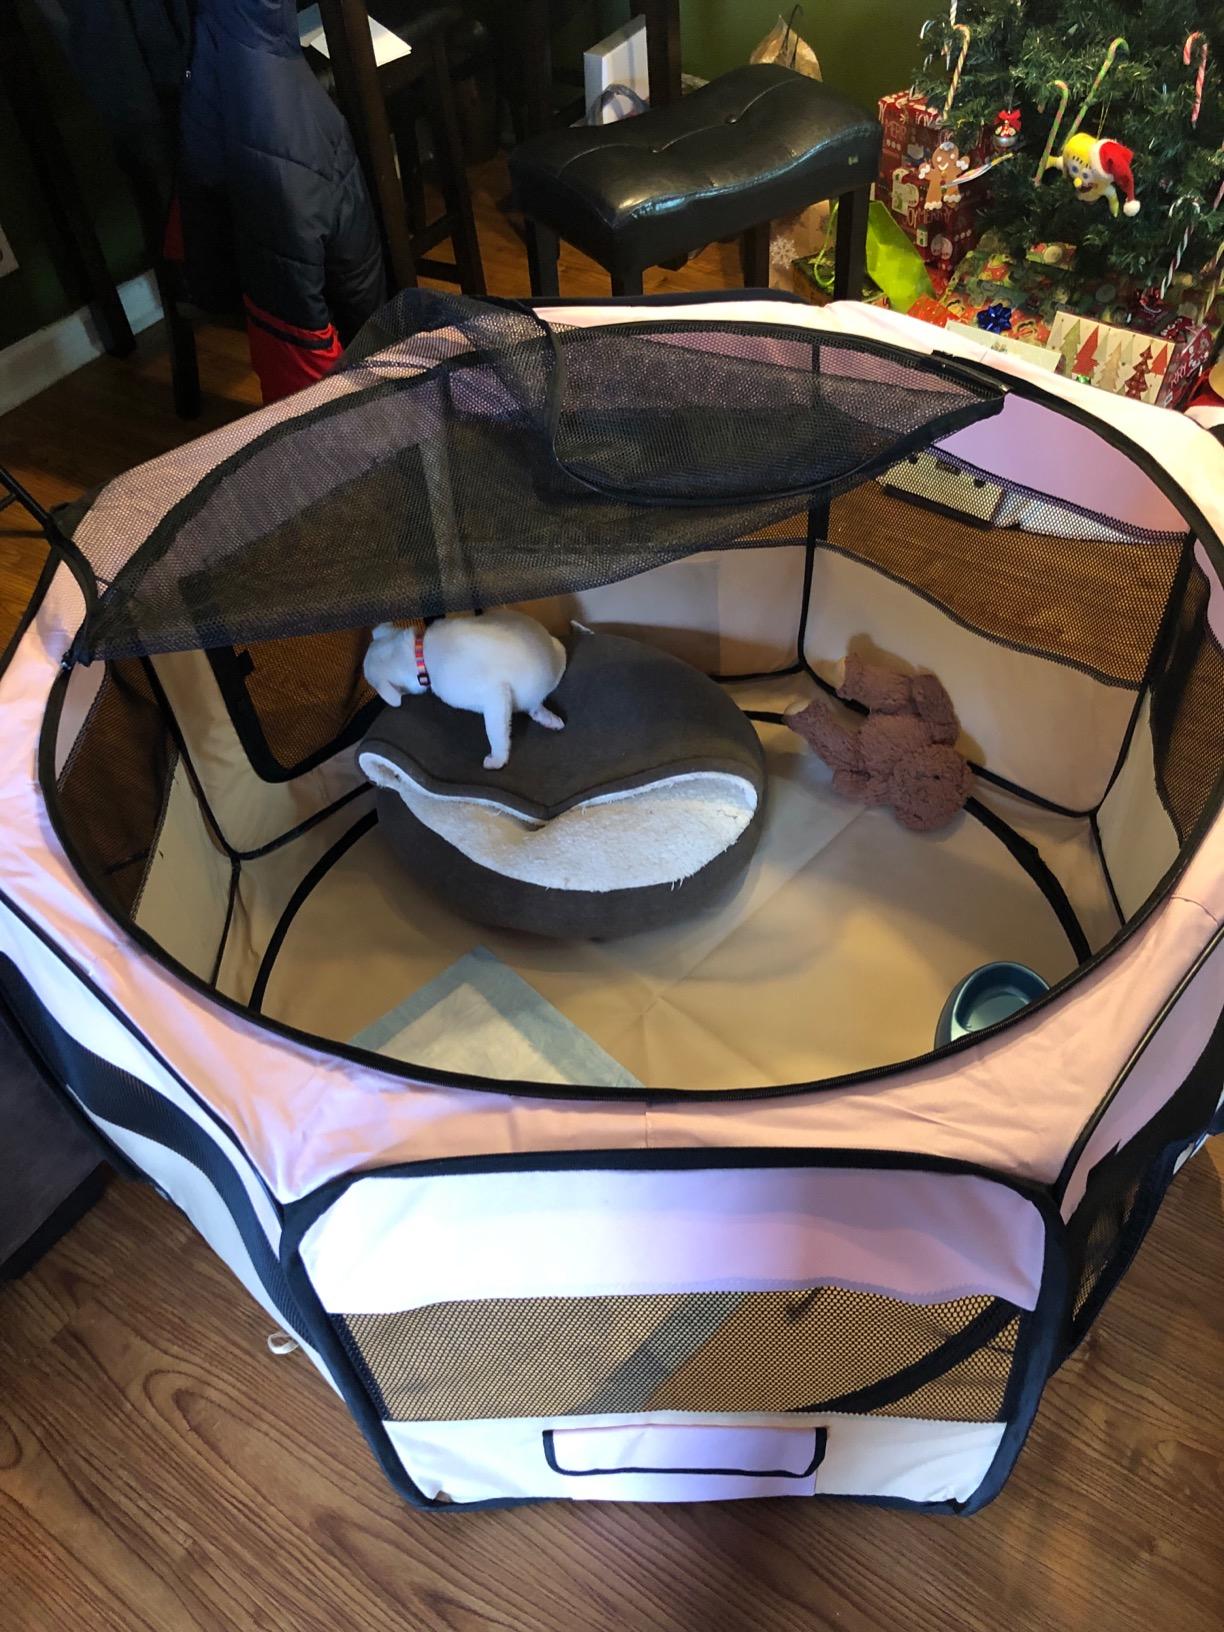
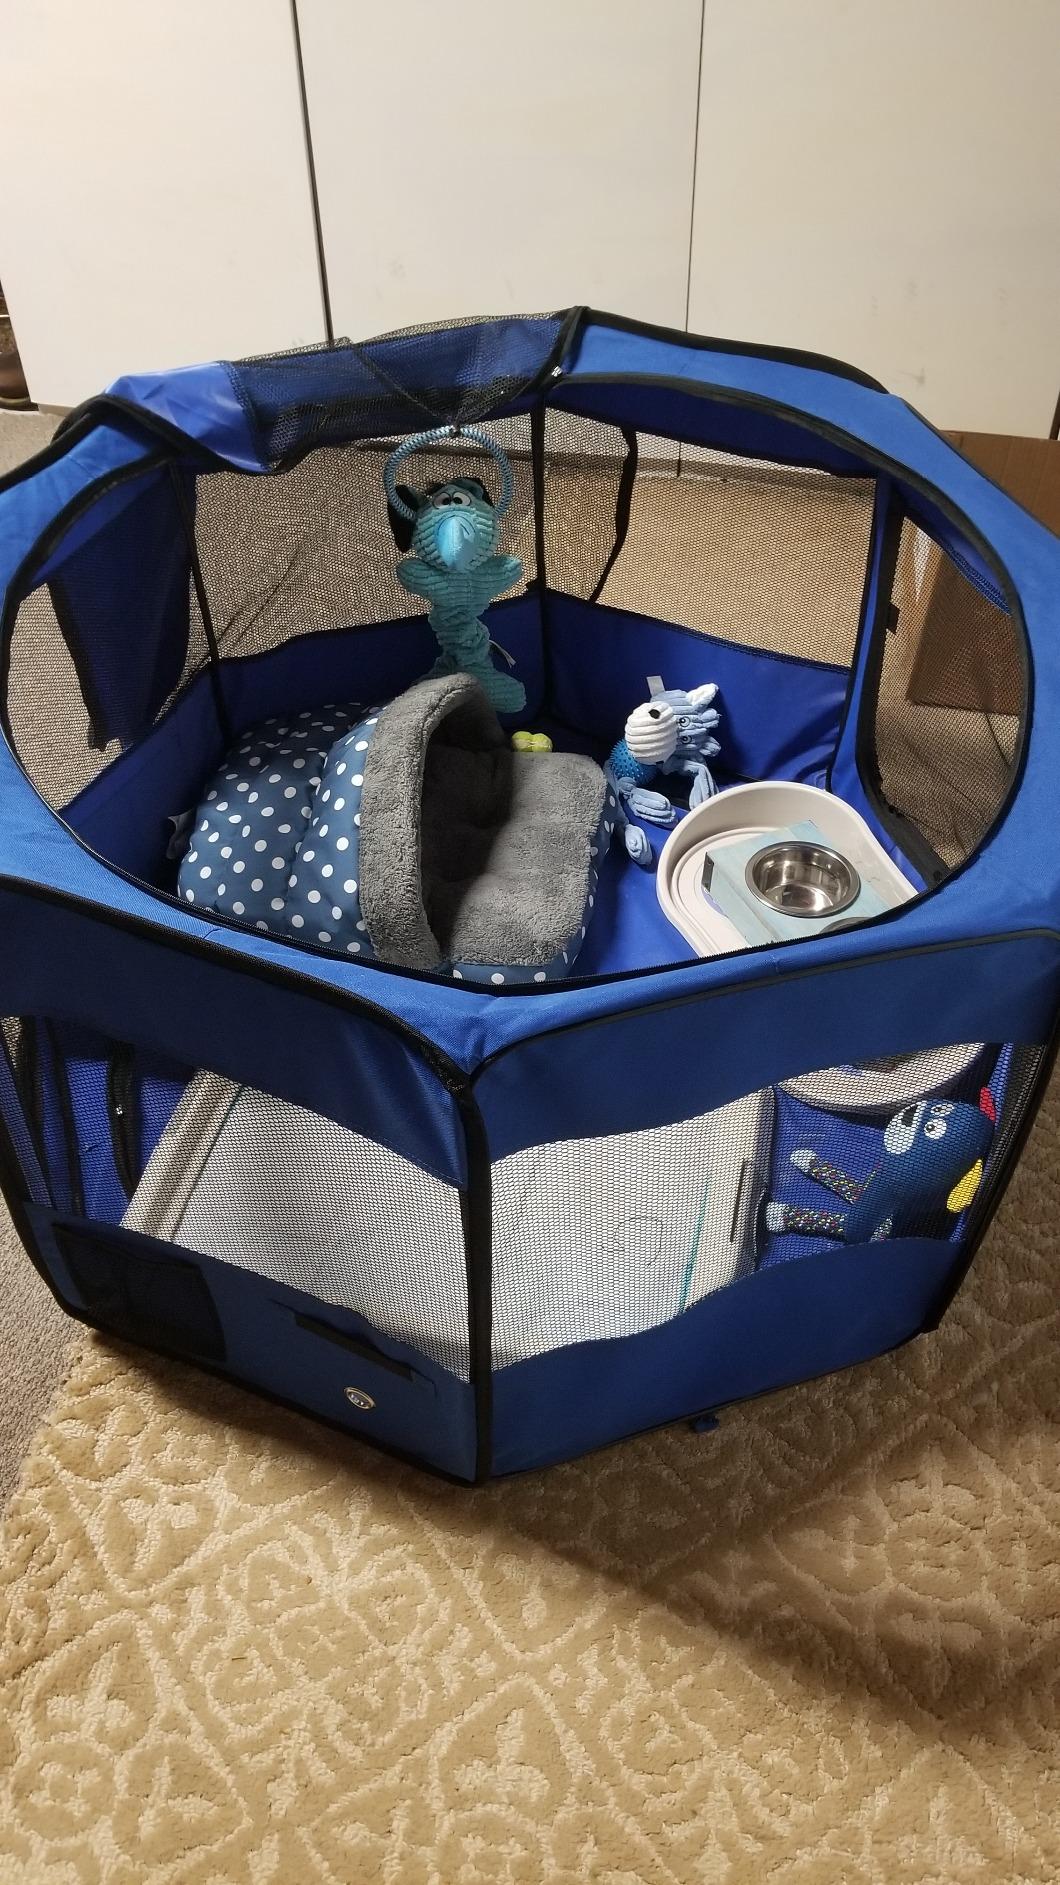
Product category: items_kennel
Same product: no